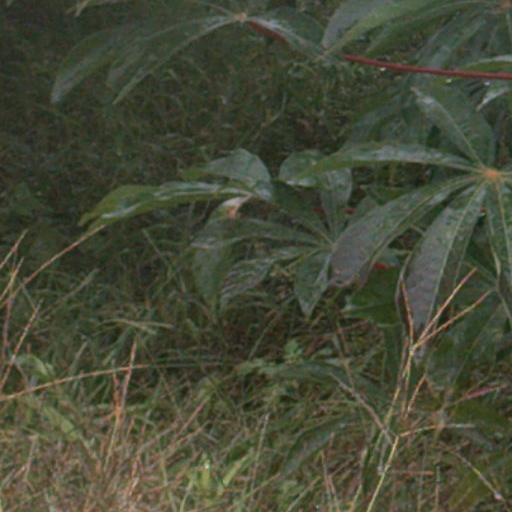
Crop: cassava